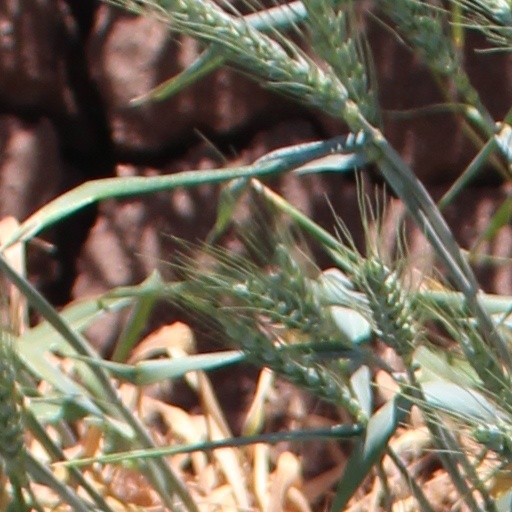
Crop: wheat